Christmas Jazz Jam

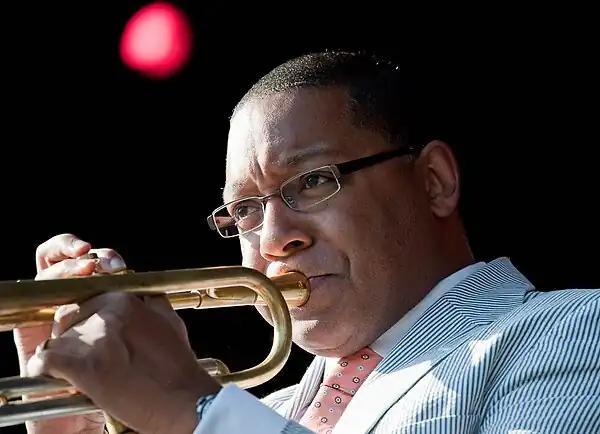
Wynton Marsalis performing in 2009

In 2009 "Christmas Jazz Jam" reached peak positions of number six on "Billboard" Jazz Albums chart, number nine on the Top Holiday Albums chart, and number nineteen on the Top Independent Albums chart. In 2010 the album reached number 125 on the "Billboard" 200.